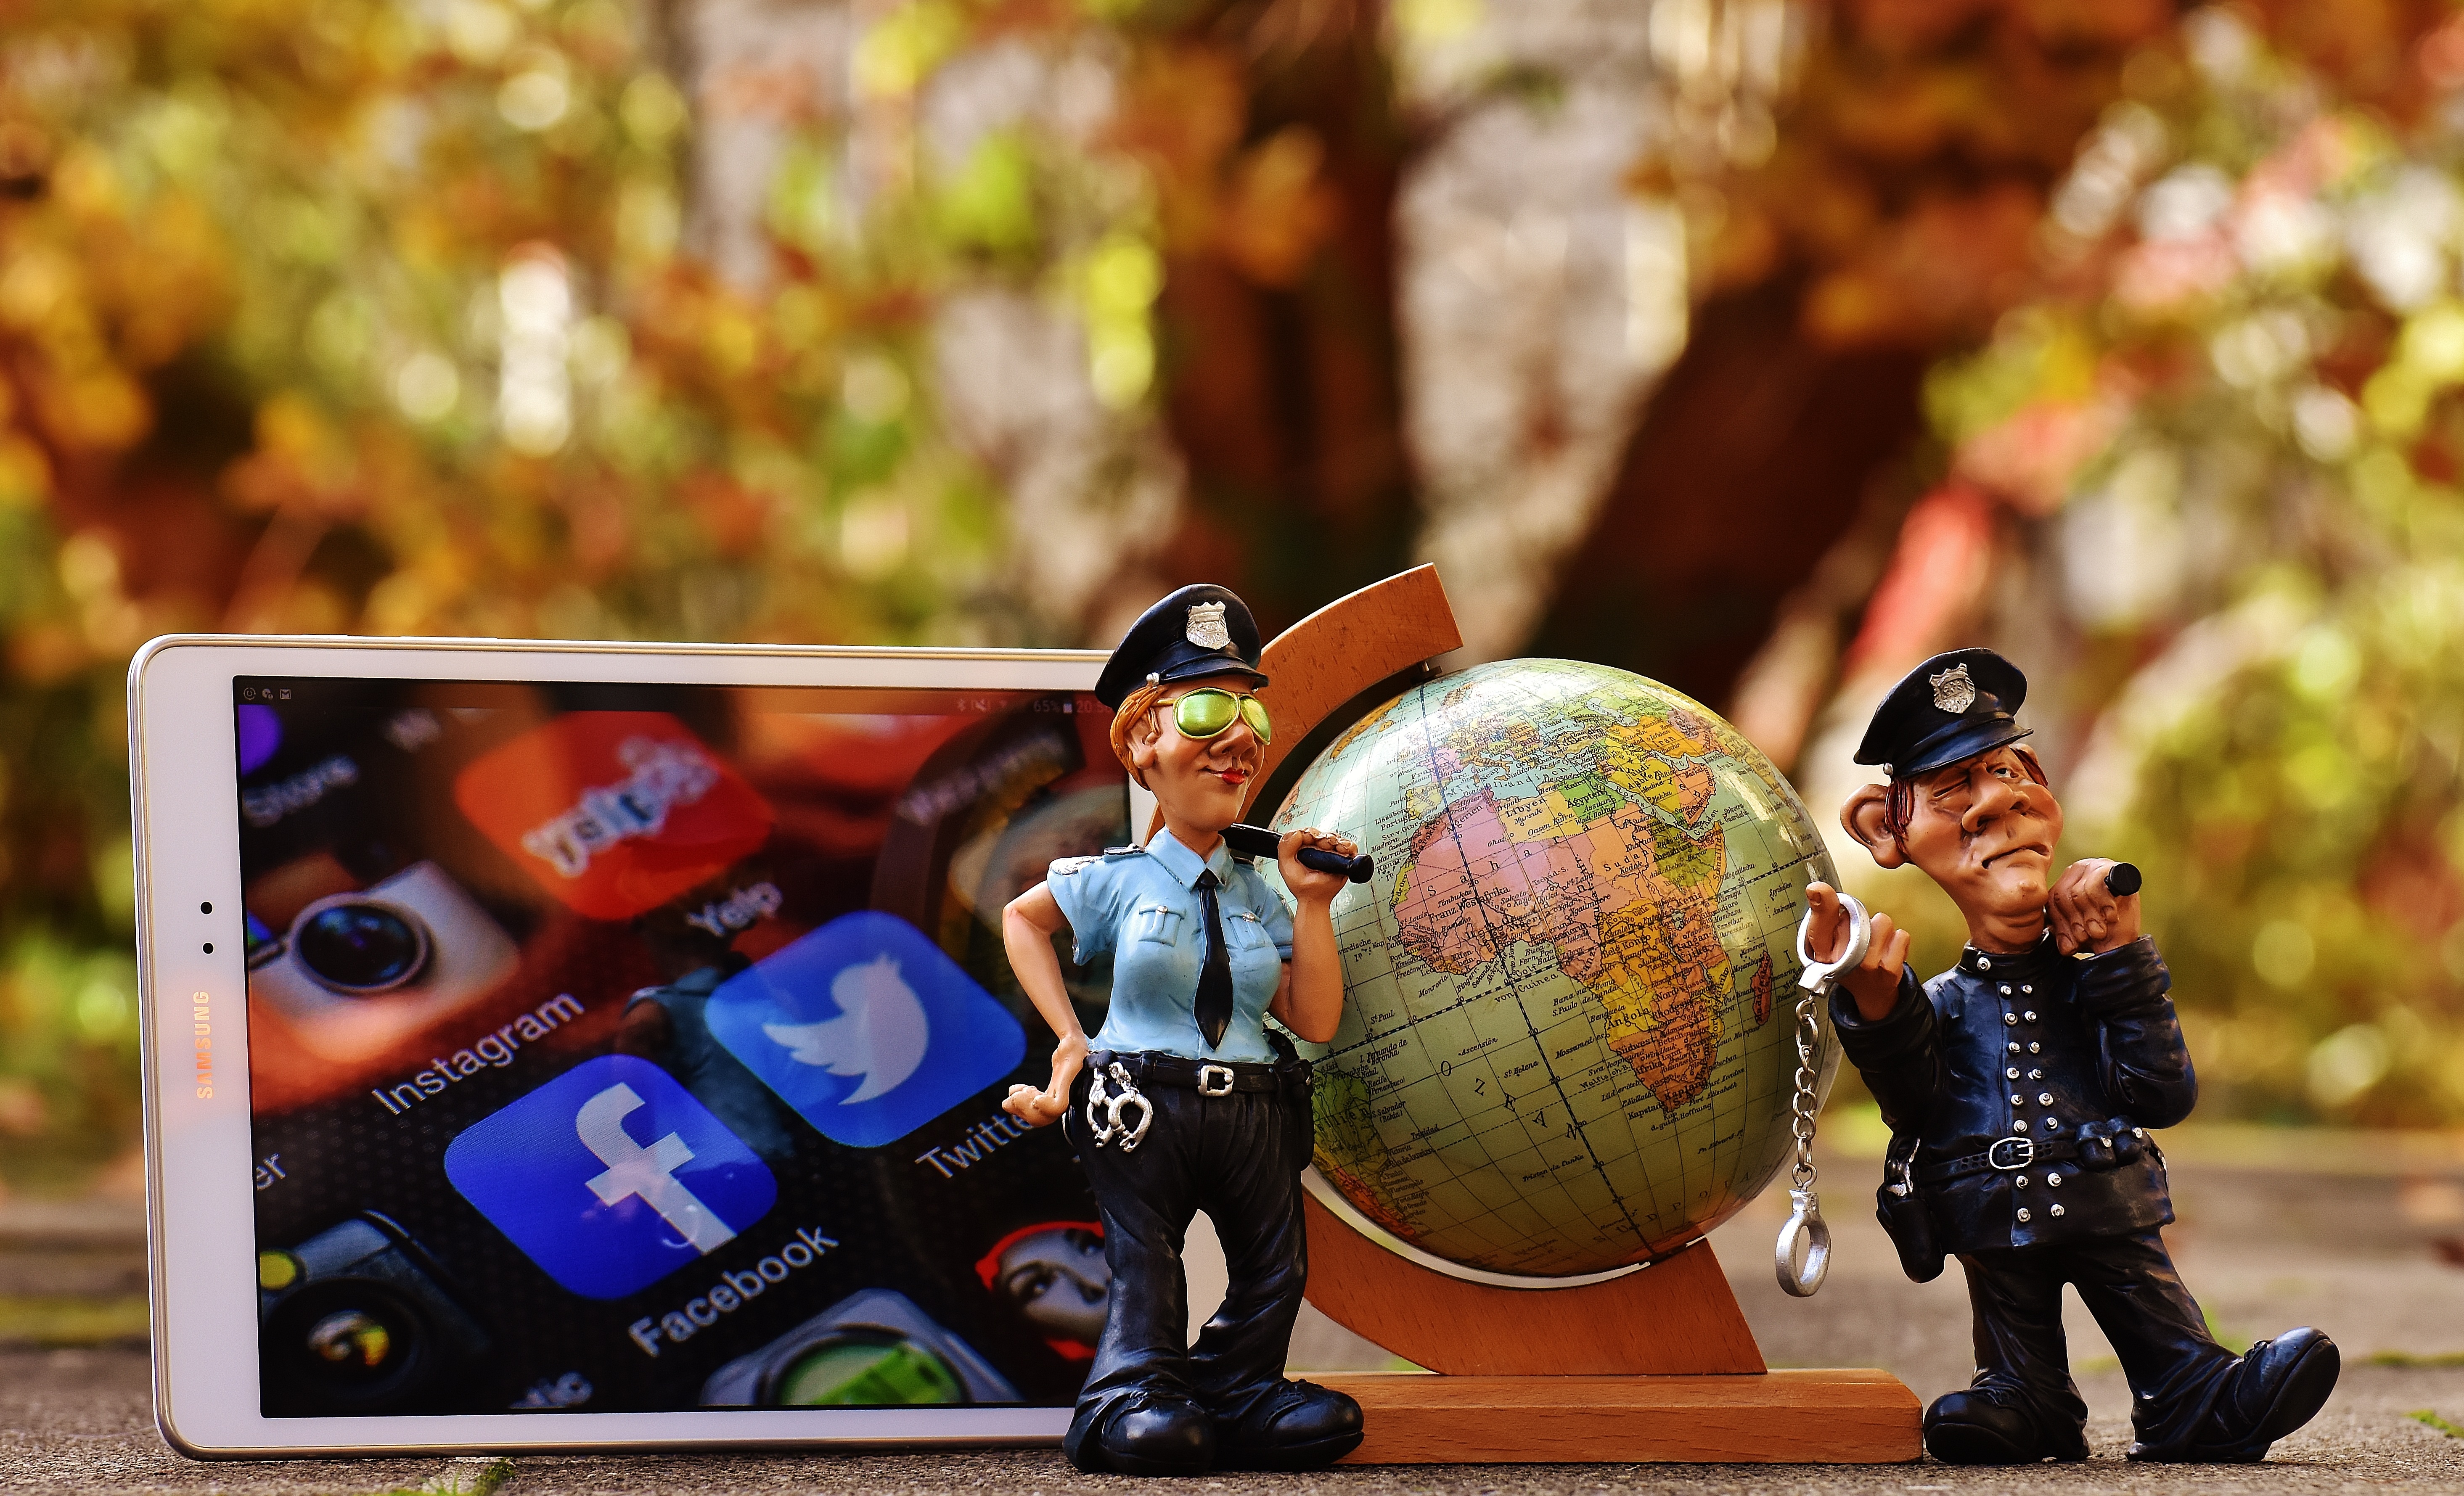
computer, people, technology, play, social, internet, color, autumn, communication, toy, security, world, website, social media, media, police, facebook, games, multimedia, global, screenshot, worldwide, www, communicate, social networking, social network, internet page, networking, networks